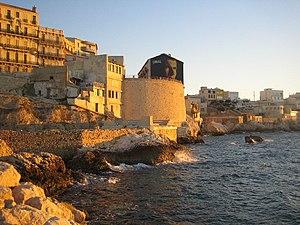
Le vallon des Auffes est un petit port de pêche pittoresque traditionnel sur la corniche Kennedy, du quartier d'Endoume, dans le 7ᵉ arrondissement de Marseille. Il se situe à 2 km au sud-ouest du Vieux-Port, entre la plage des Catalans et l'anse de Malmousque.
La corniche Kennedy ou corniche du Président-John-Fitzgerald-Kennedy est un boulevard de bord de mer de Marseille et une route touristique qui longe la mer Méditerranée sur environ 3,7 km, de la plage Les Catalans aux plages du Prado. Site classé depuis 1924, elle est baptisée en 1963 en hommage au président des États-Unis John Fitzgerald Kennedy, l'année de son assassinat.